The Phantom (play)

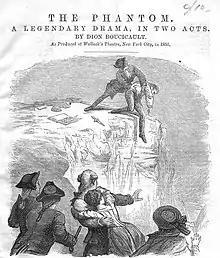
Title page of prompt book

The Phantom is a two act melodrama written by Dion Boucicault. It was originally titled "The Vampire" when it was first performed at the Princess's Theatre in London in 1852. Boucicault renamed it "The Phantom" when he went to the United States, where it opened in Philadelphia in 1856. The play tells the story of two different encounters with a mysterious phantom.